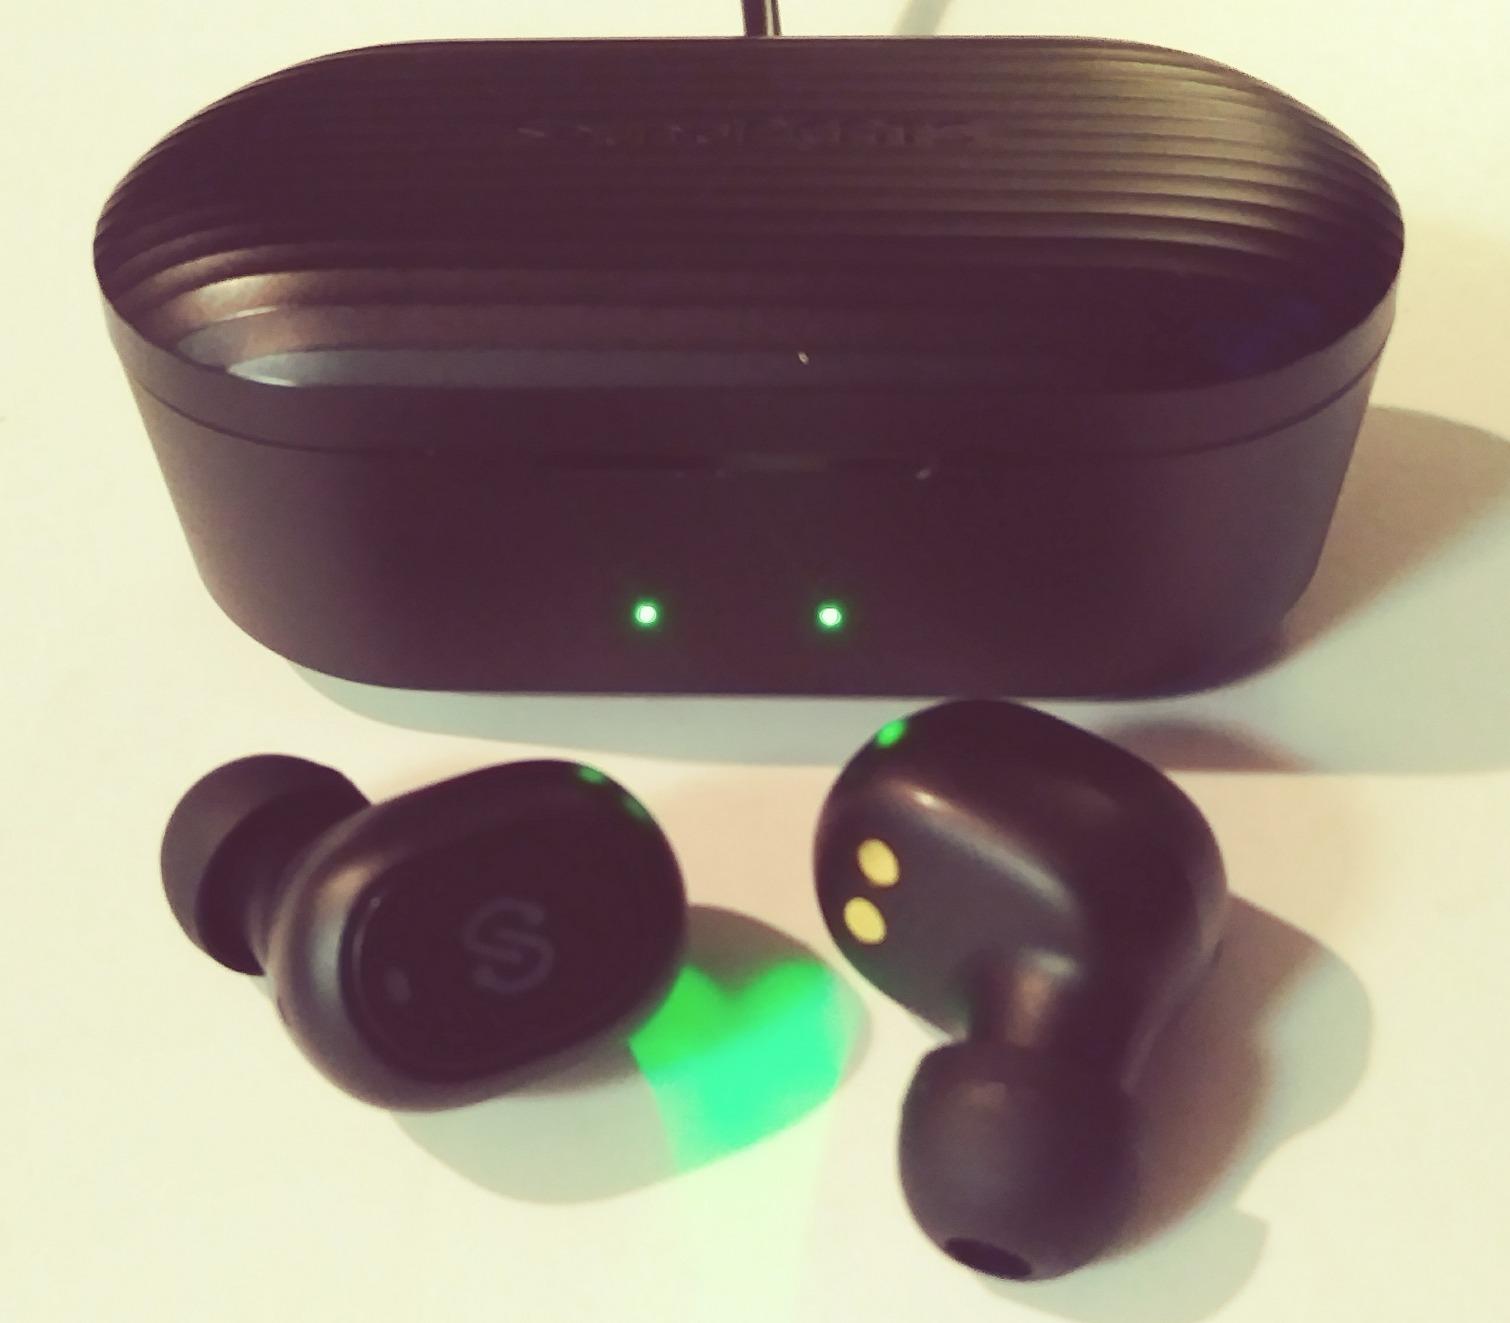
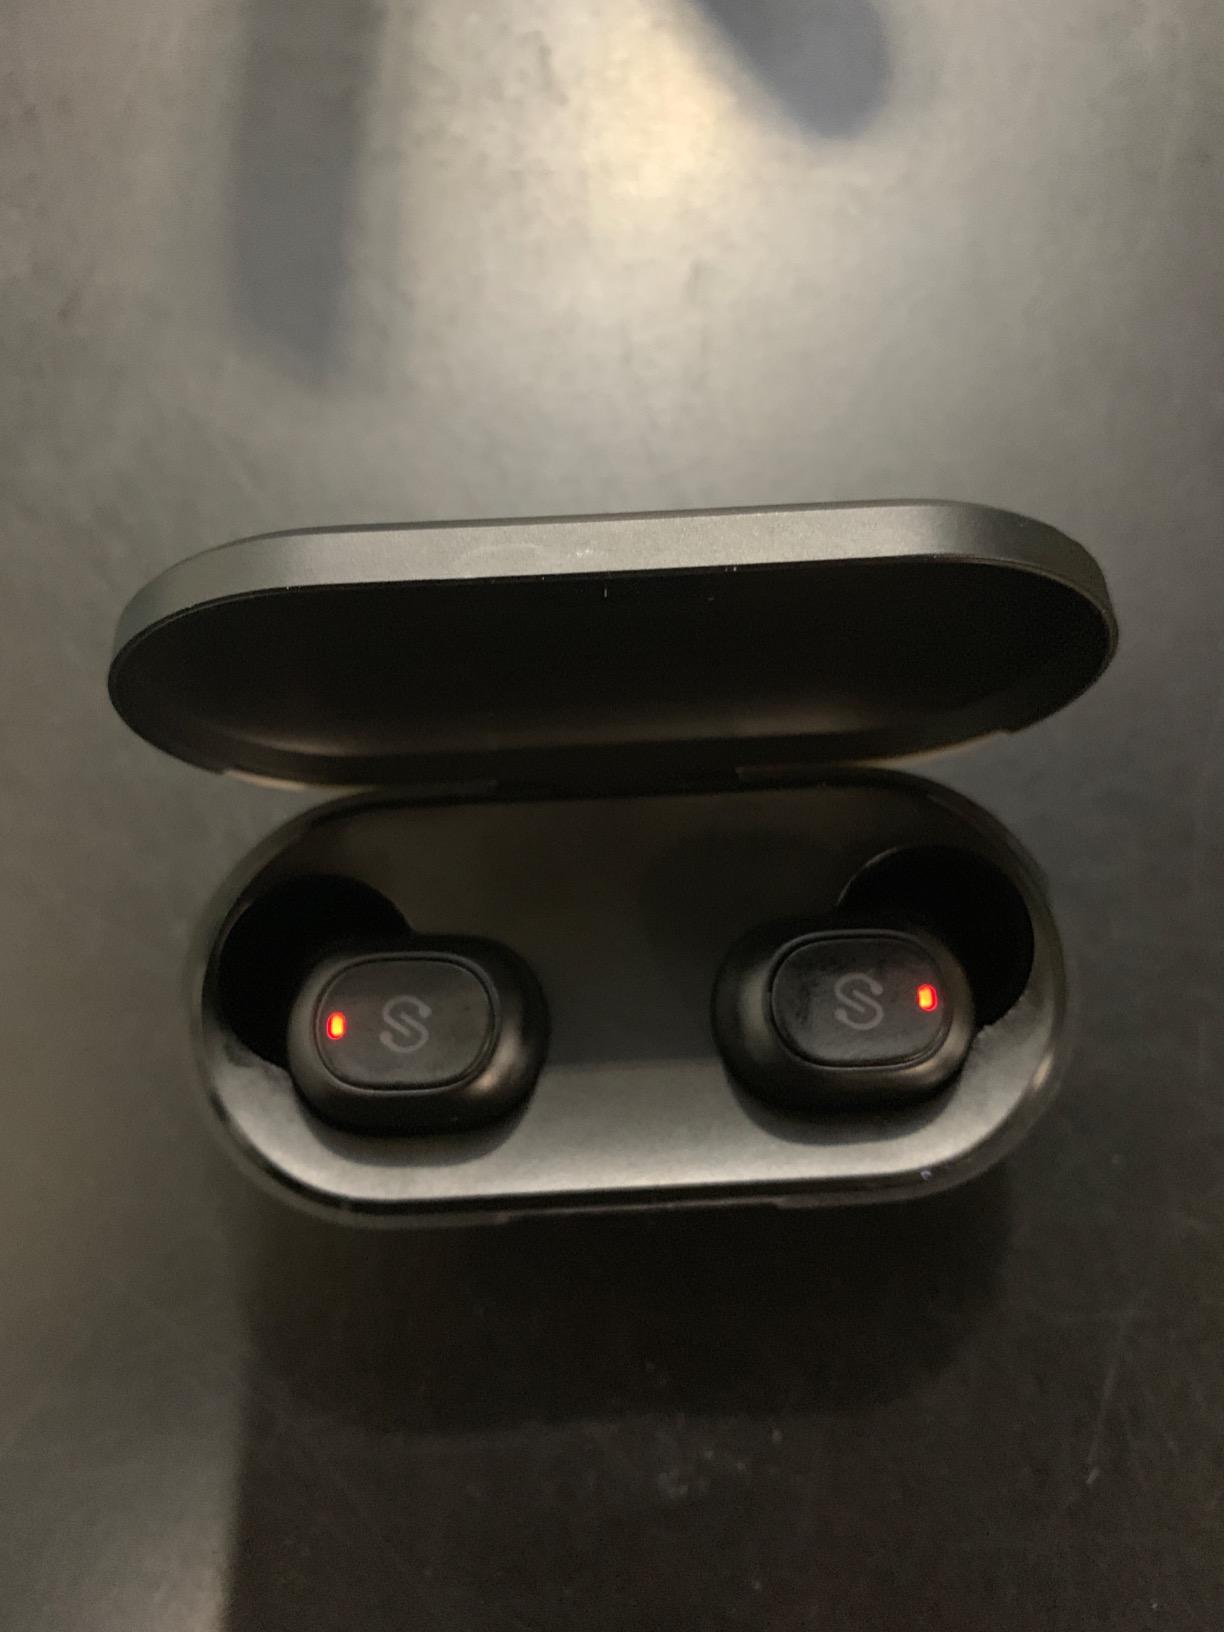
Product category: earbuds
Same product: yes